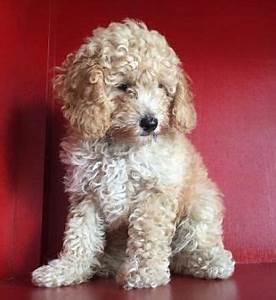
dog